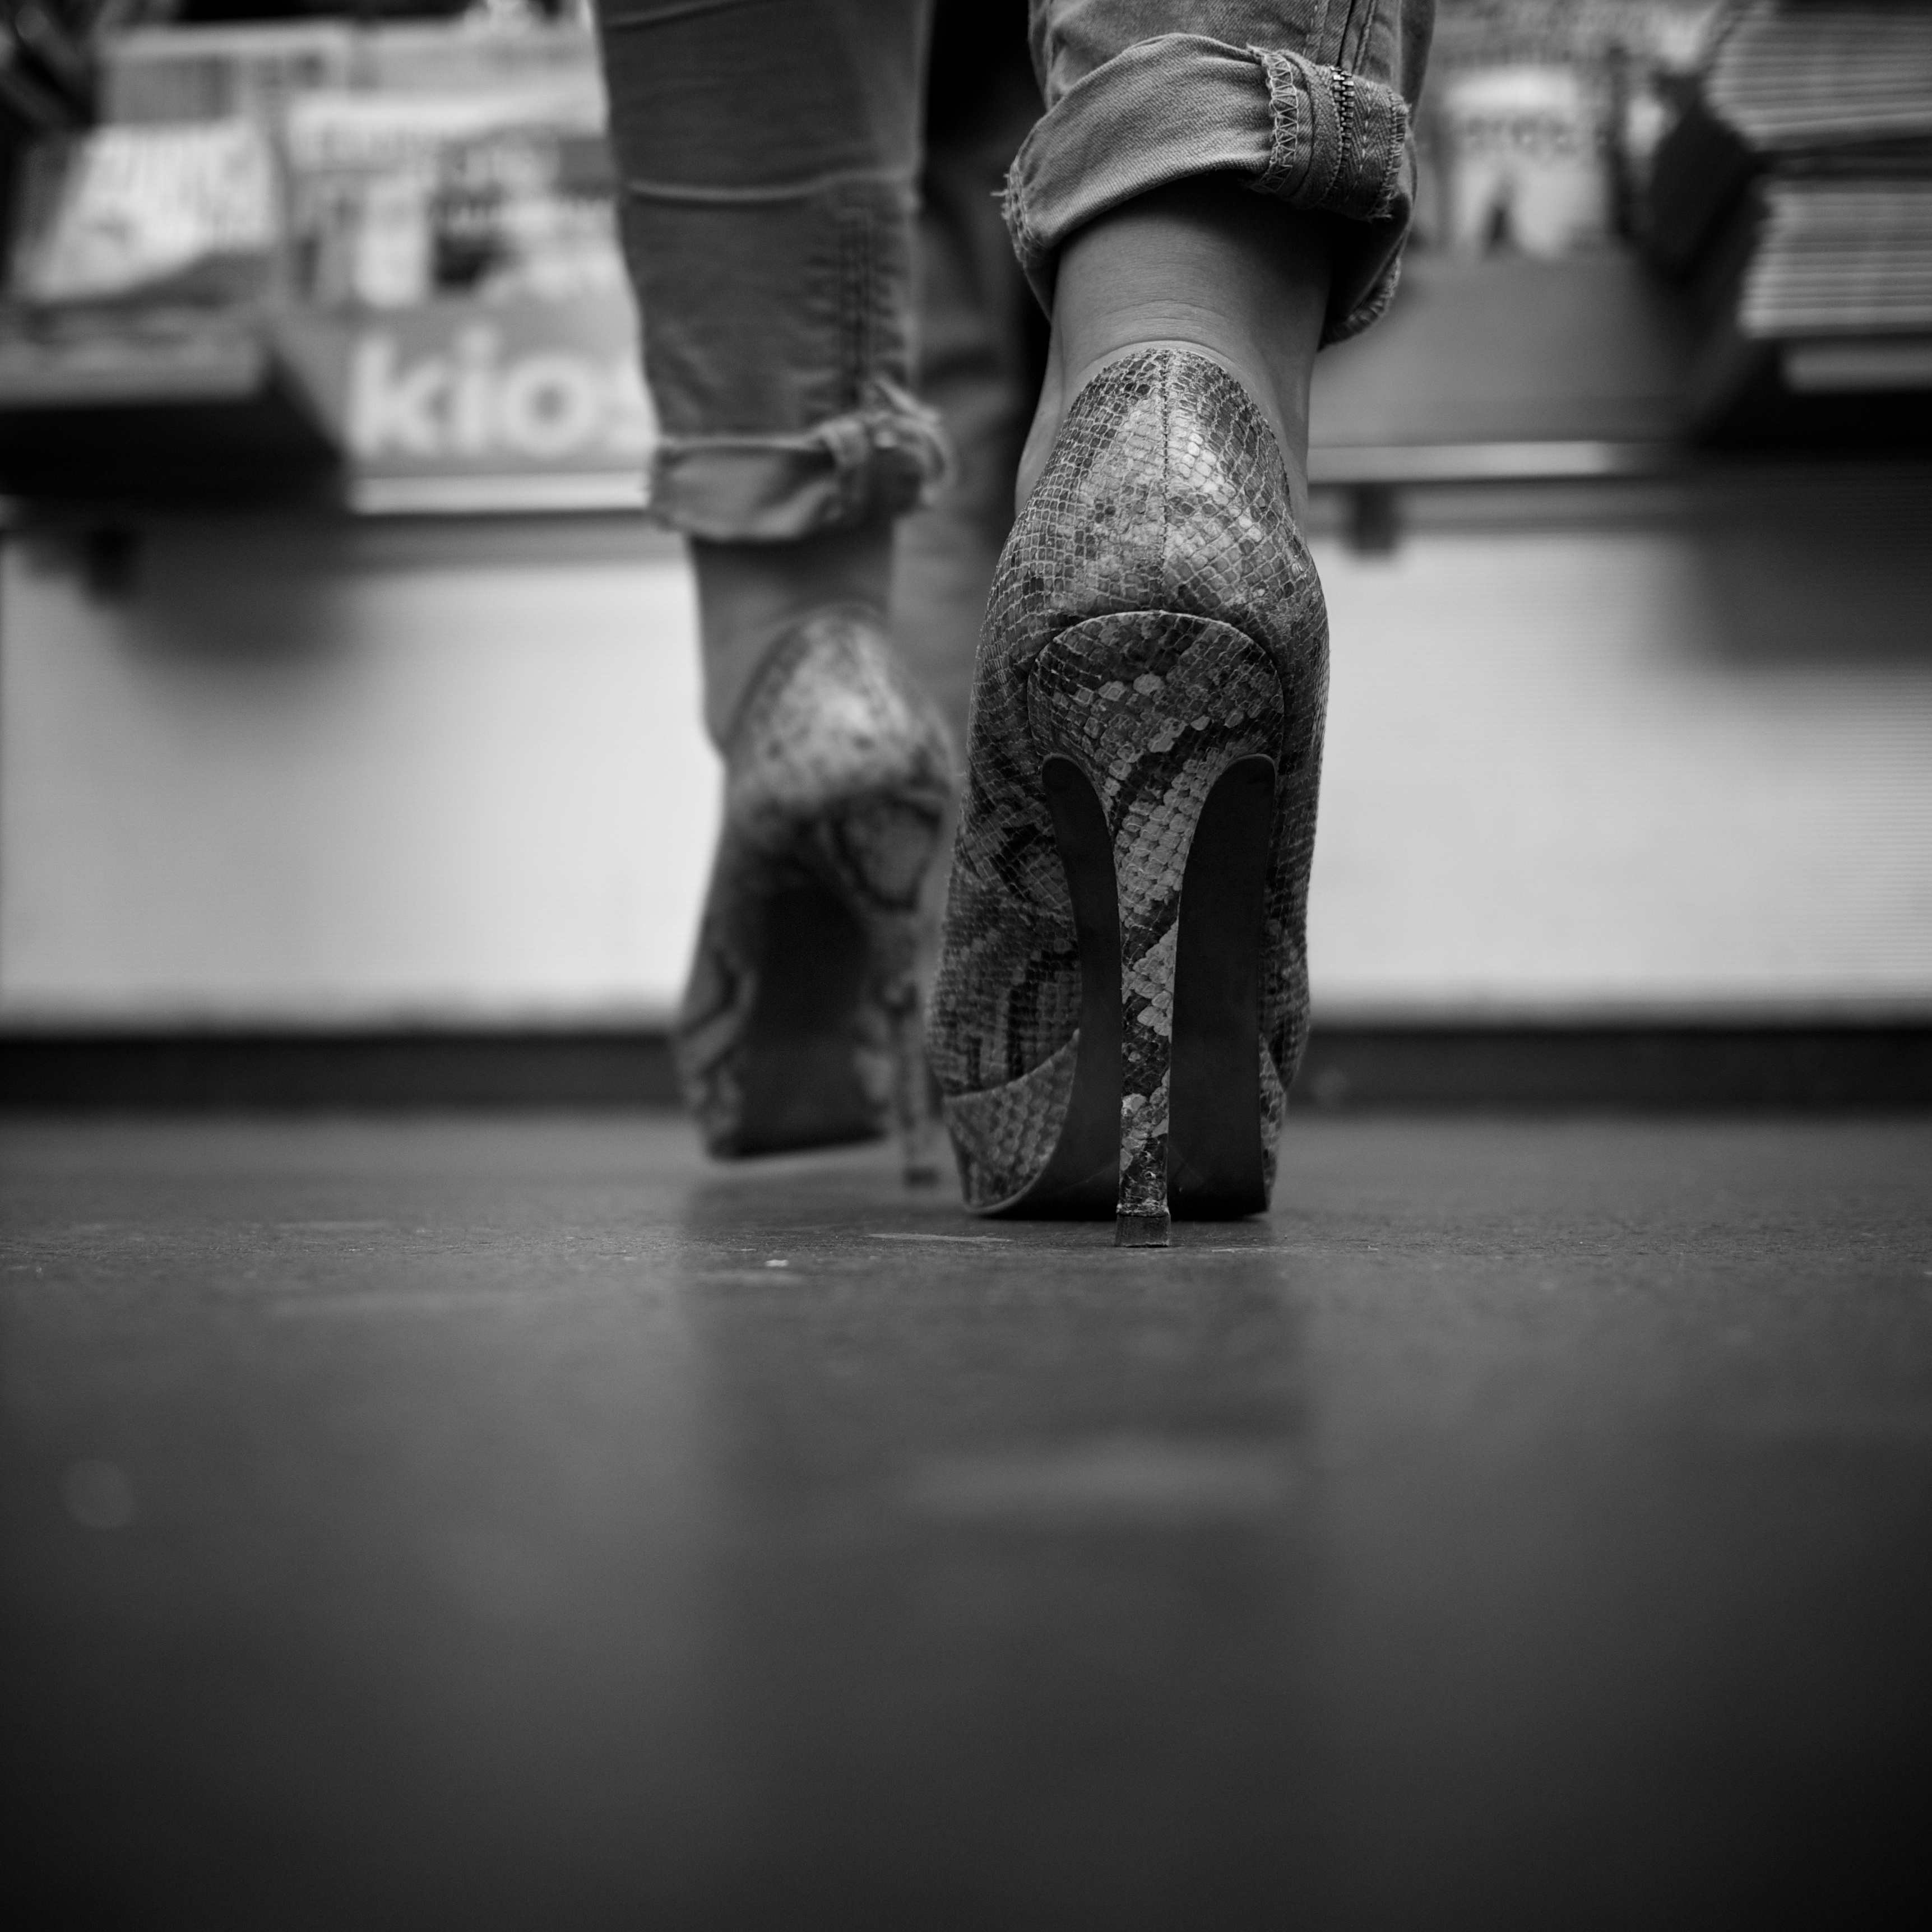
shoe, black and white, white, street, photography, ebook, leg, dance, spring, training, black, monochrome, human body, streetphotography, flickr, thomas, video, sports, footwear, olympus, omd, fuji, leica, entertainment, monochrom, leuthard, hcb, thomasleuthard, performing arts, monochrome photography, human positions